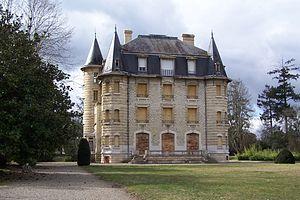
Château Chavat à Podensac (Gironde, France)
Le château Chavat est un domaine situé sur la commune de Podensac, dans le département de la Gironde, en France.
Cet article recense les monuments historiques de l'arrondissement de Langon, dans le département de la Gironde, en France.
Podensac est une commune du Sud-Ouest de la France, située dans le département de la Gironde, en région Nouvelle-Aquitaine.